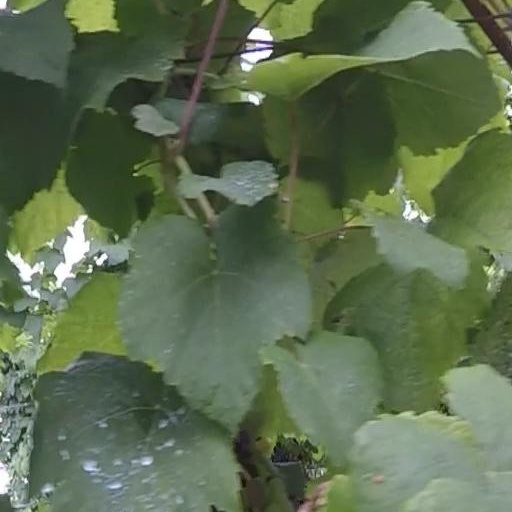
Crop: grape